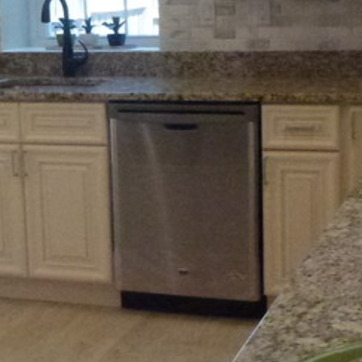
Material: metal